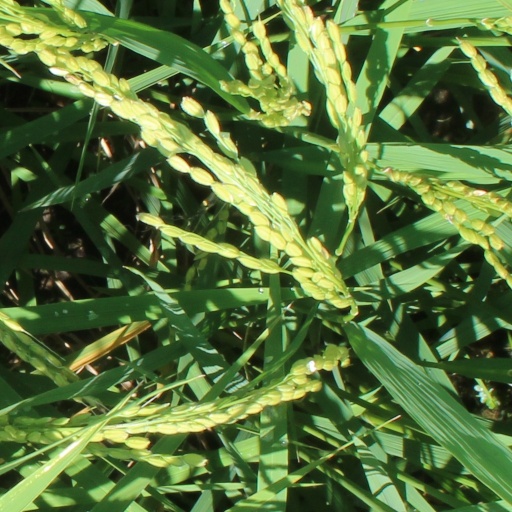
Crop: rice